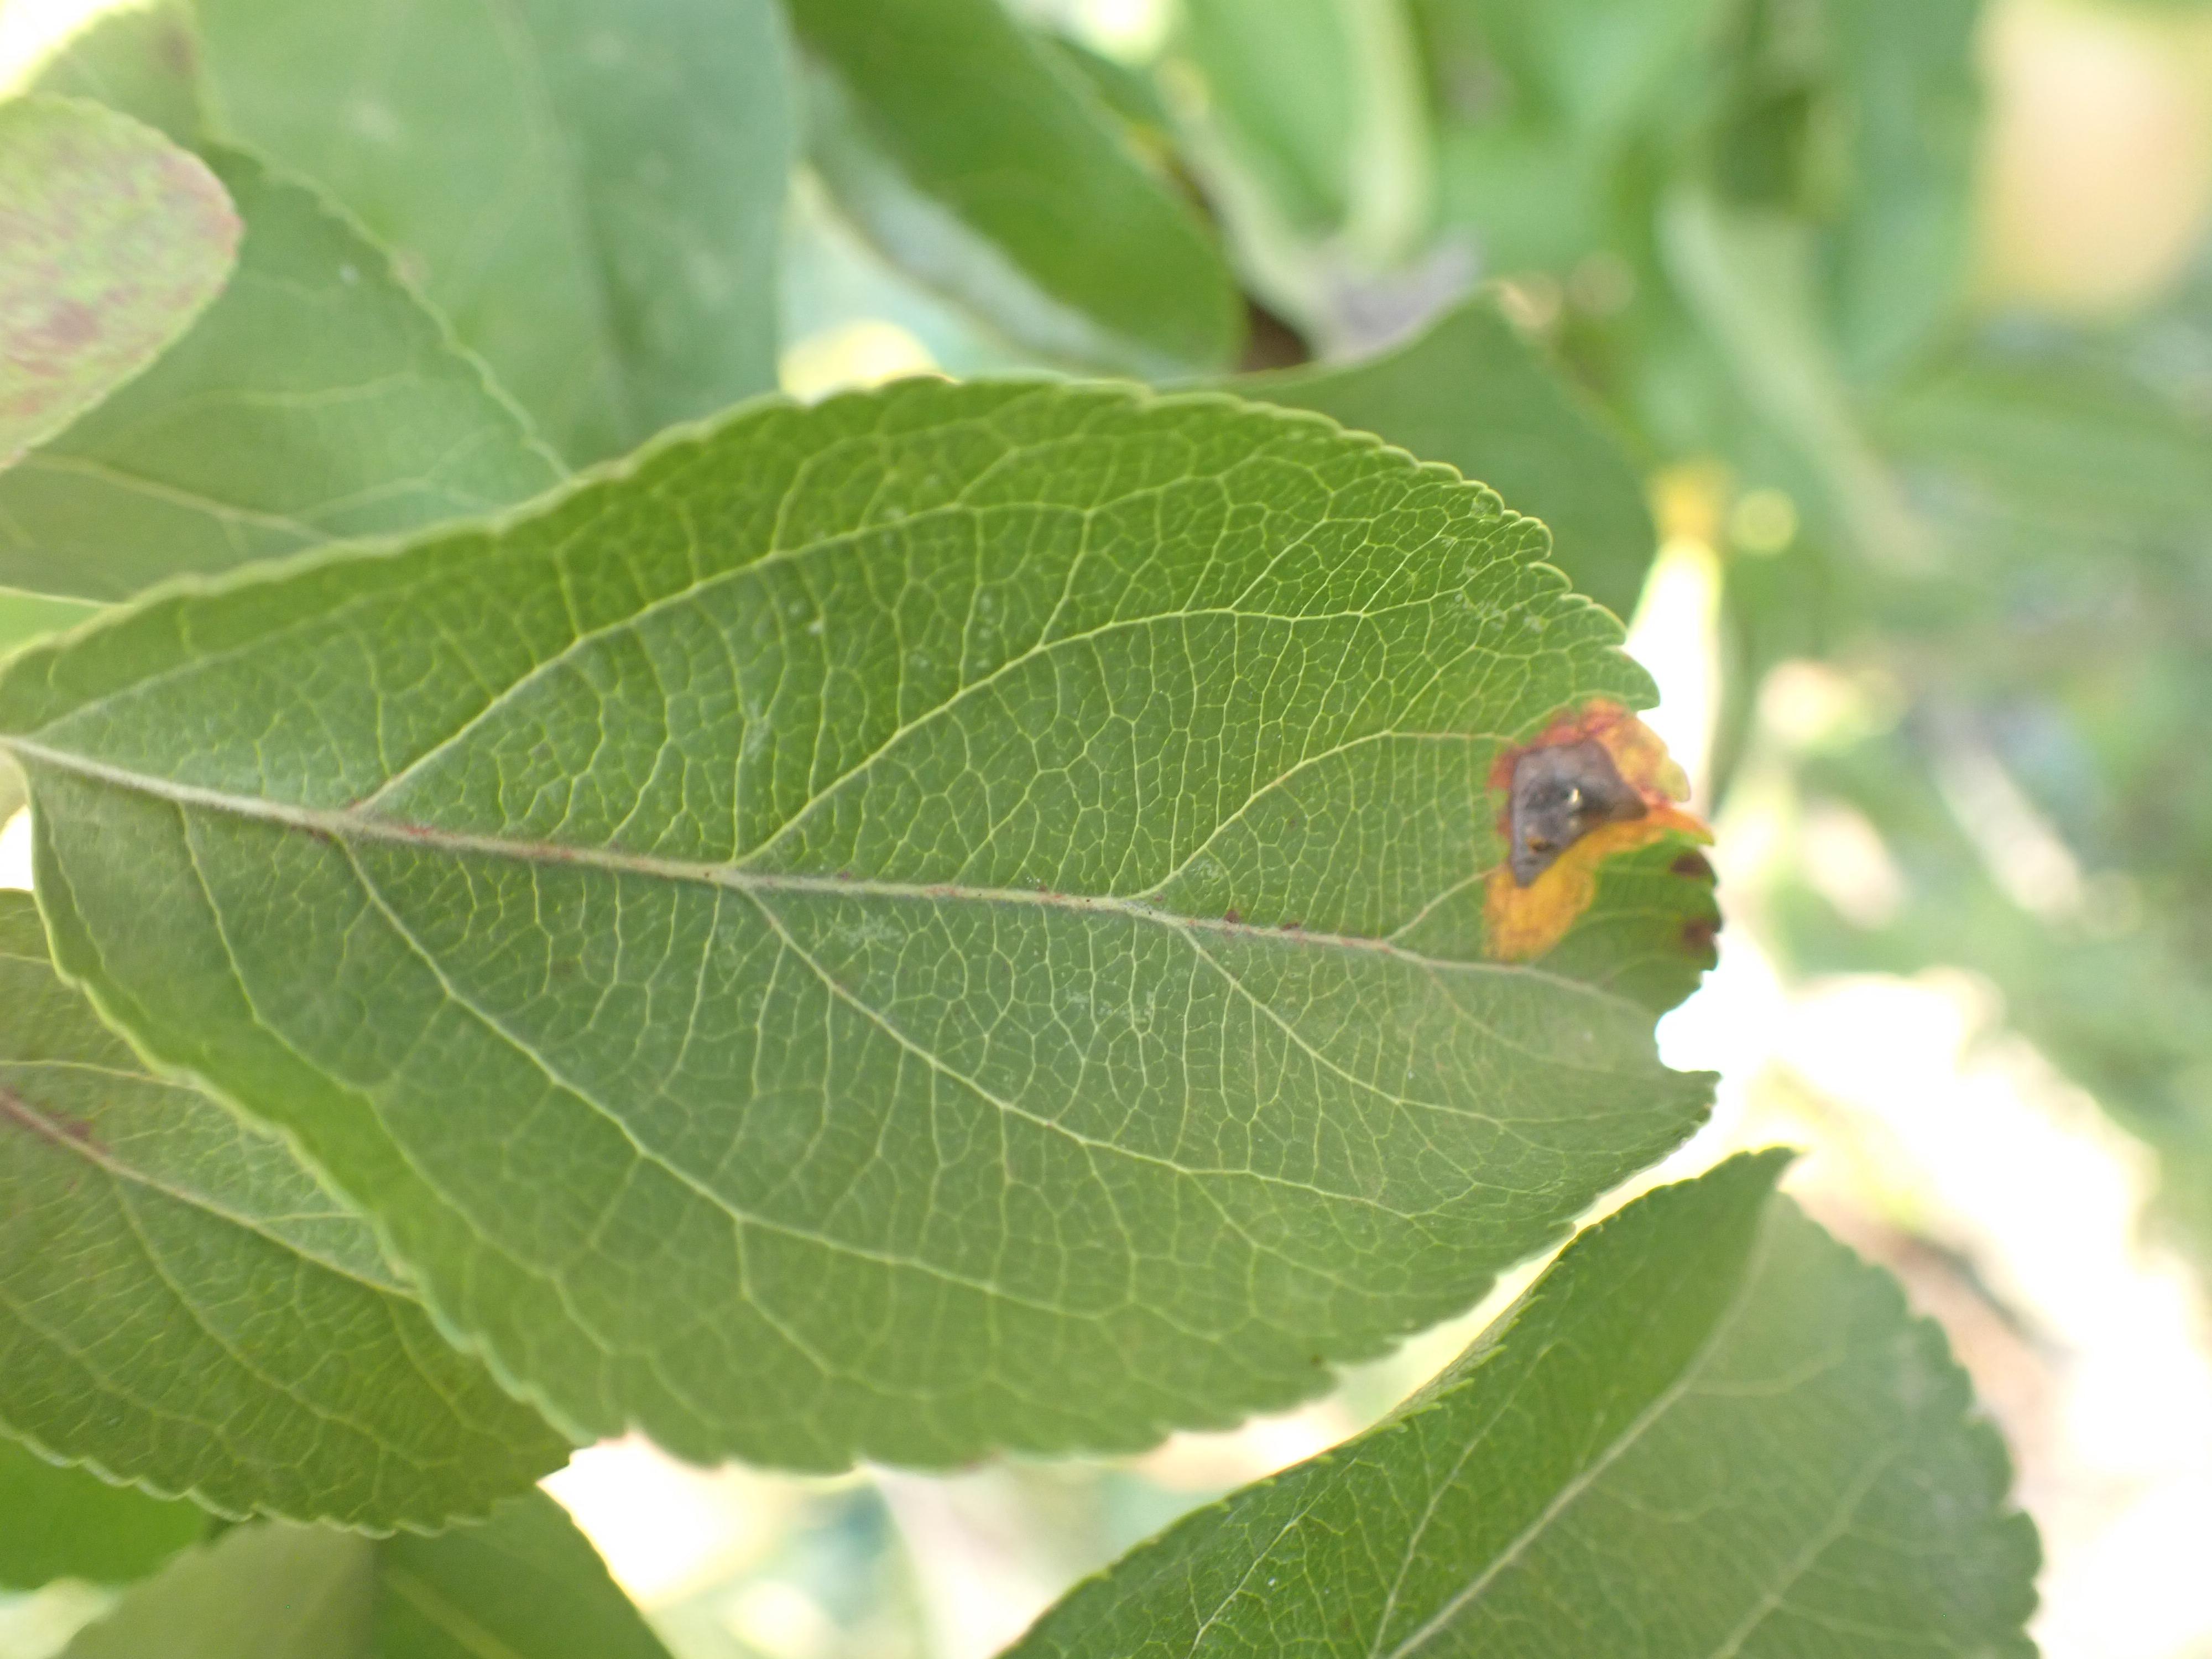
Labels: rust